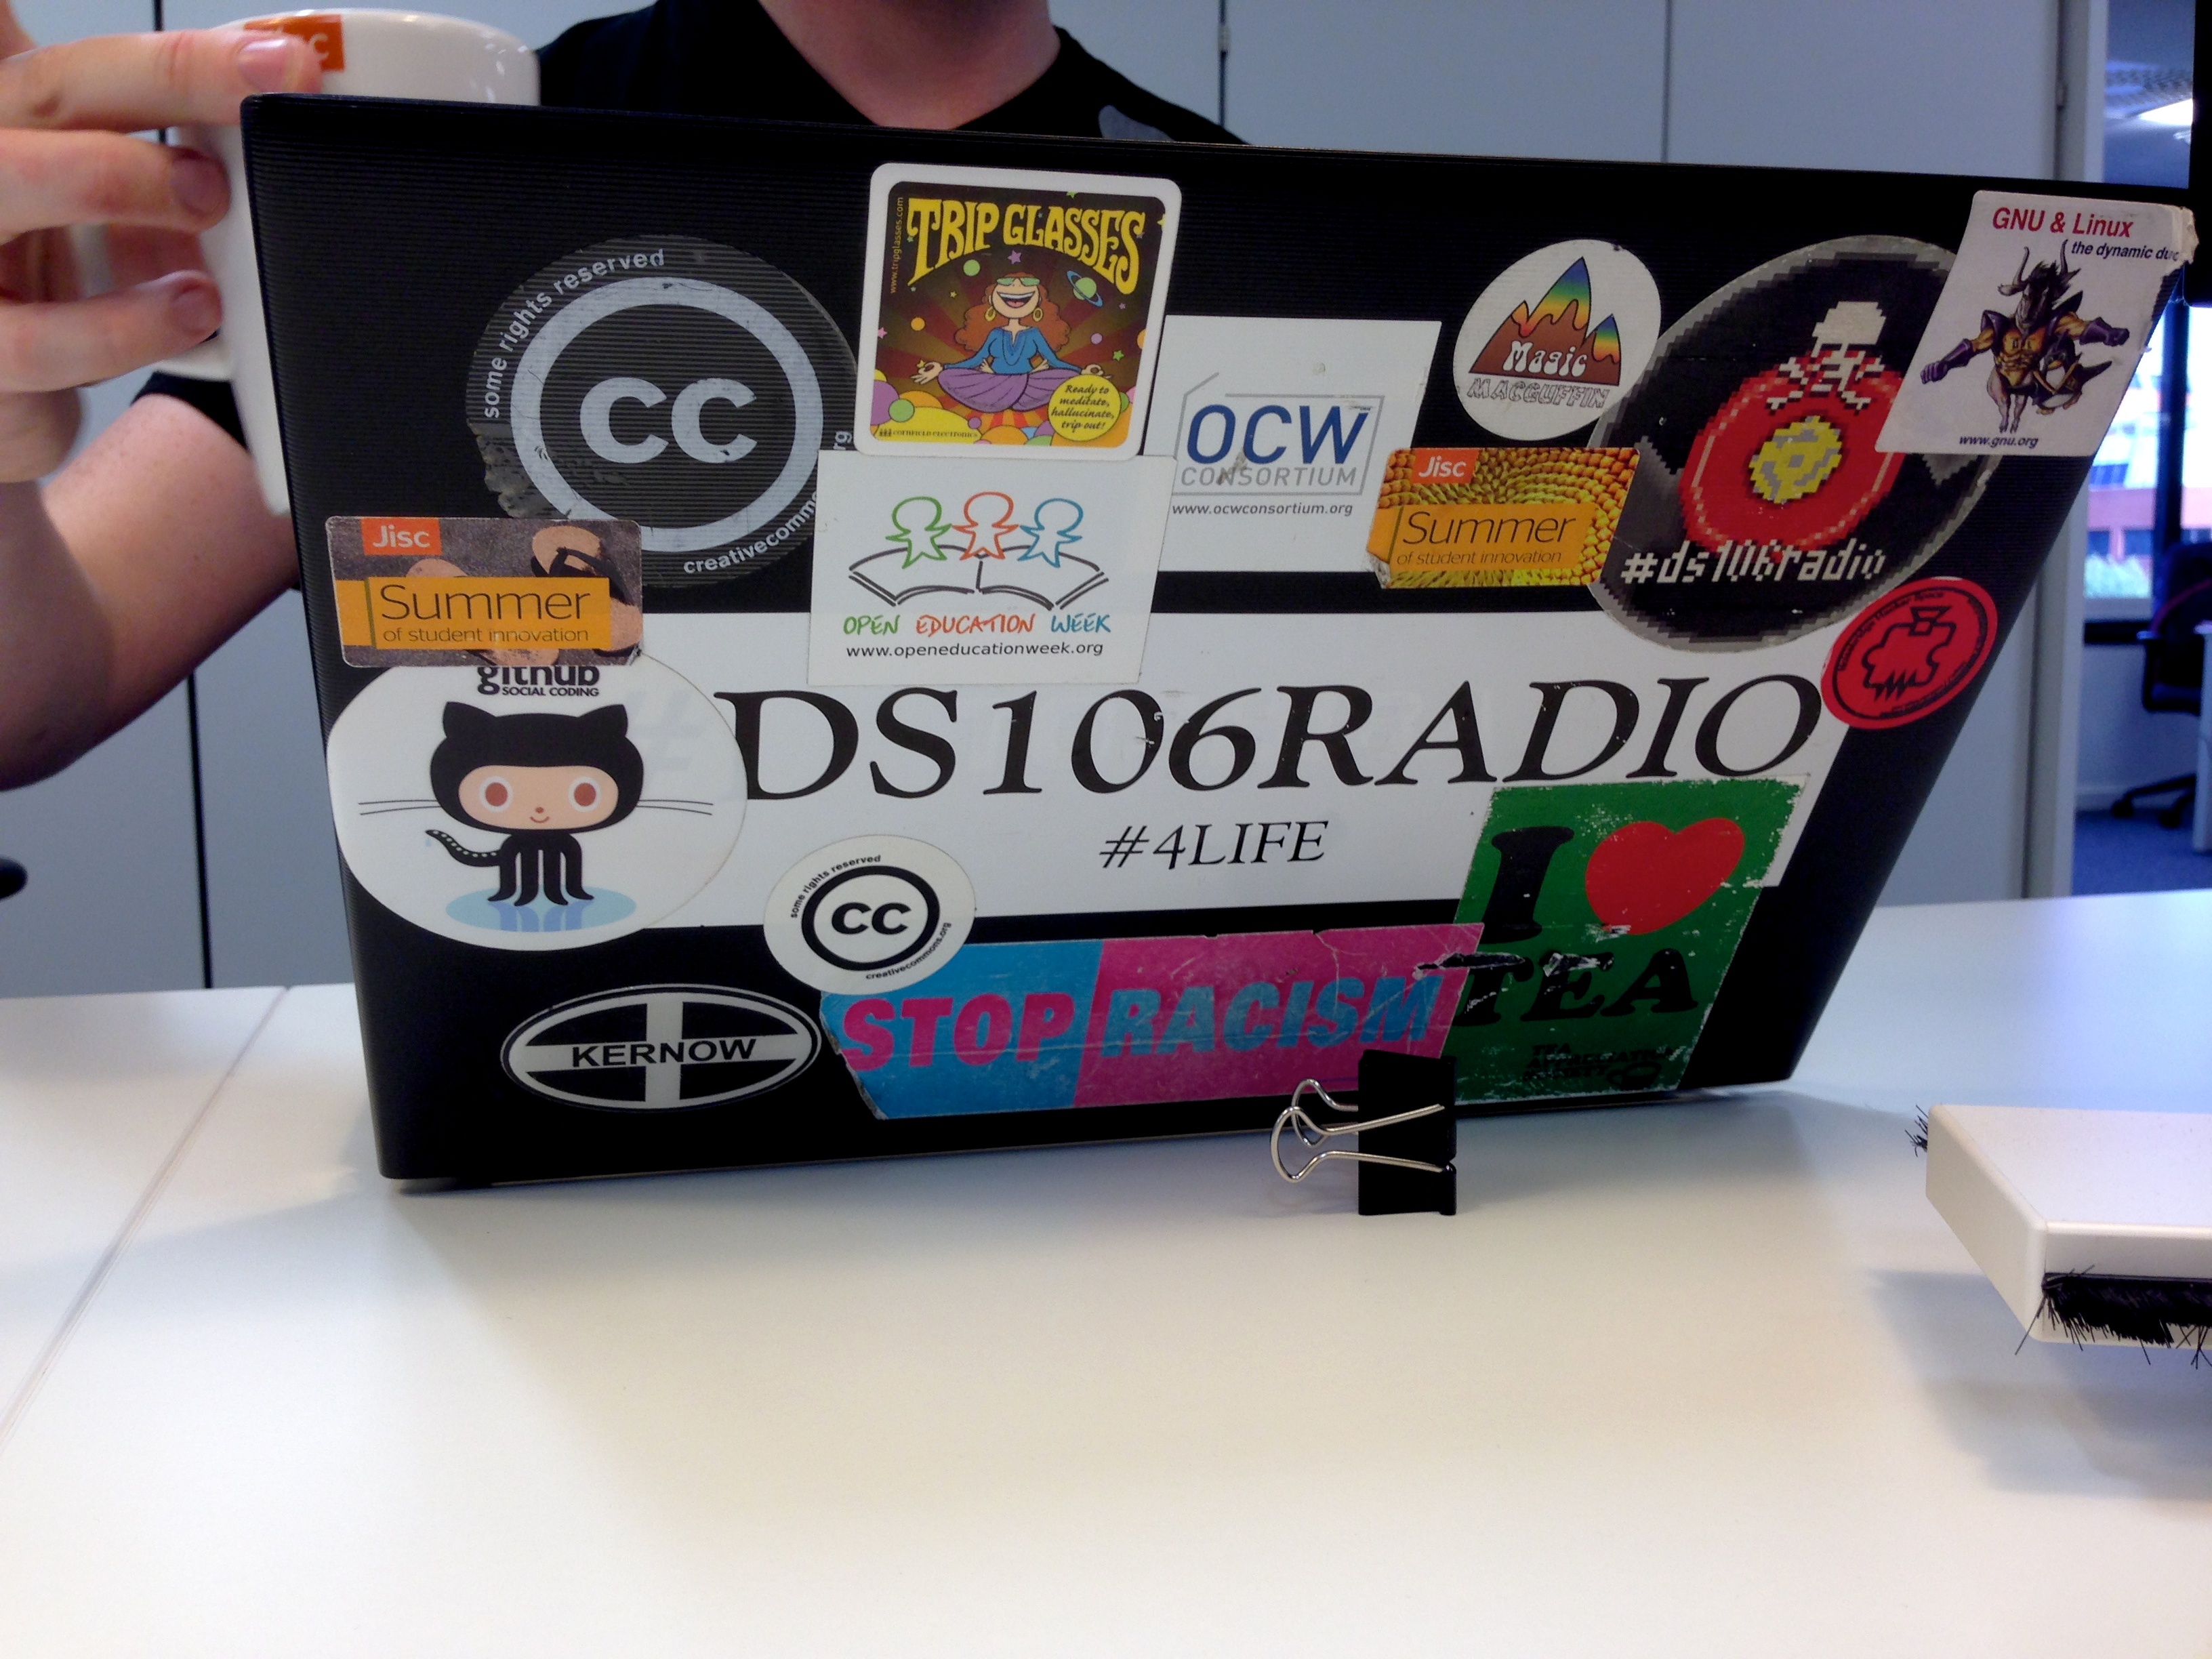
advertising, brand, art, cool image, design, display device